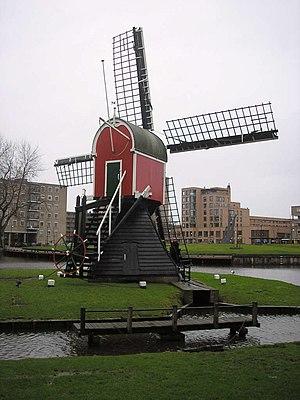
Cet article recense les moulins à vent de la province de Hollande-Méridionale, aux Pays-Bas.